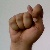
The image shows a hand gesture representing the letter 'T' in Indian Sign Language.